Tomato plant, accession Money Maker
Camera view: vertical (180 deg); turntable rotation: 180 degrees
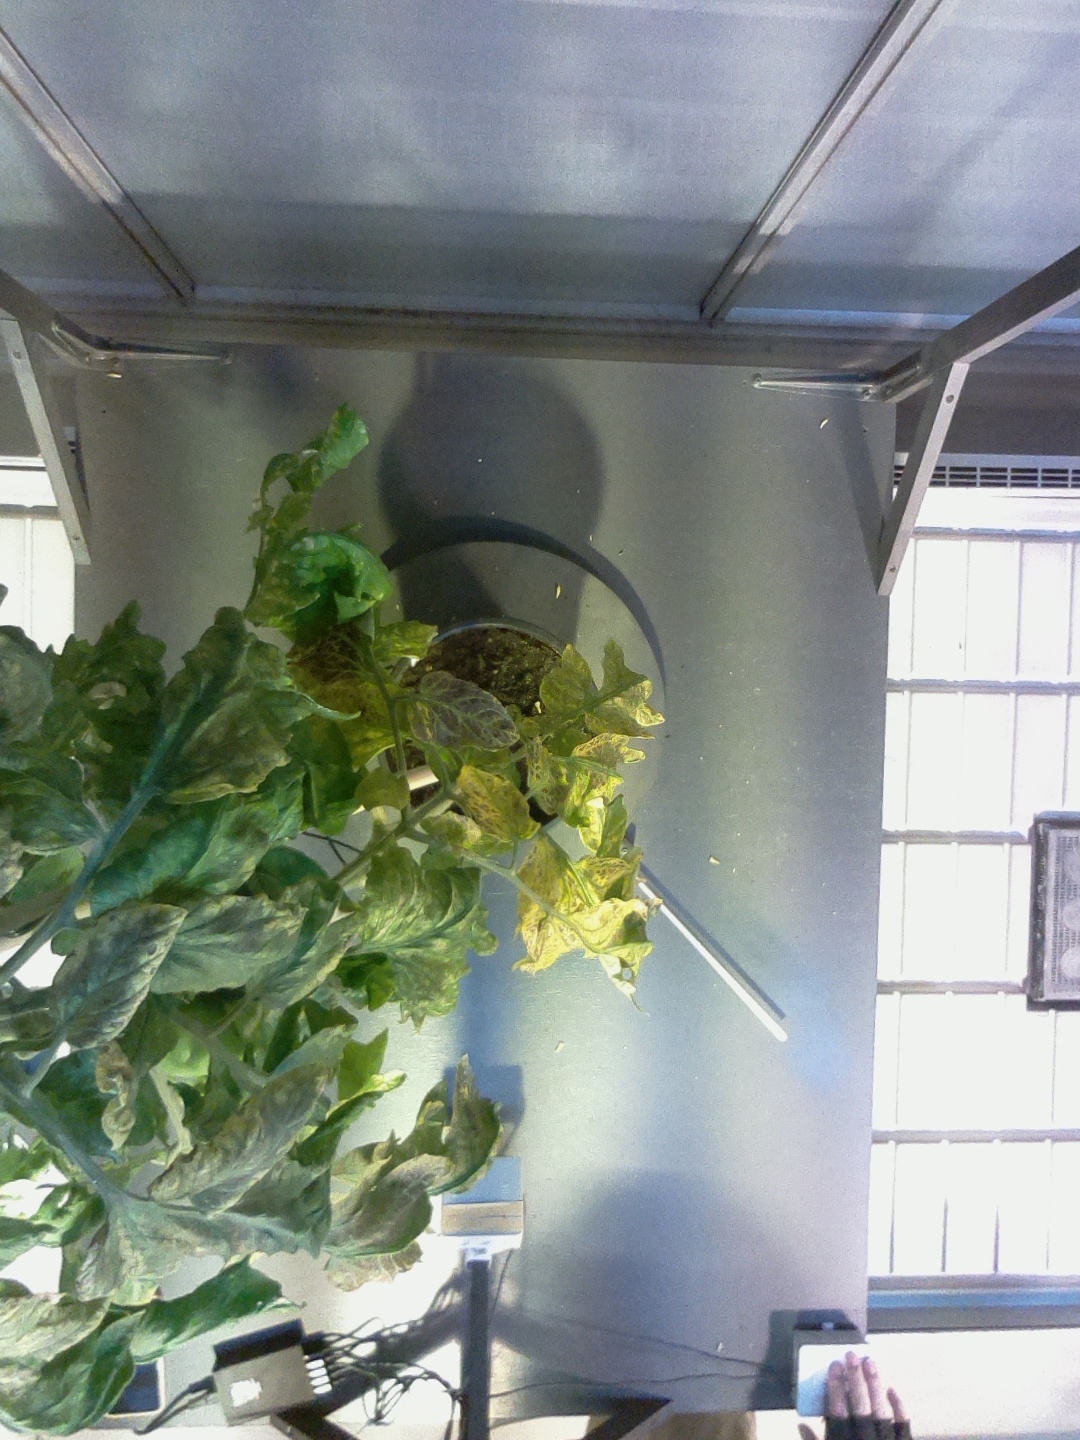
BBCH growth stage 78: 80% -90% of final fruit size